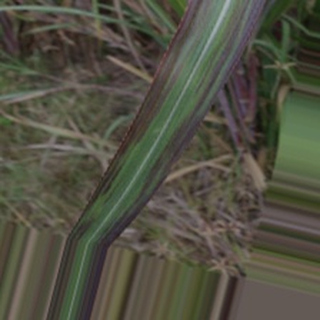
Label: sugarcane_bacterial_blight